Dartmouth College fraternities and sororities

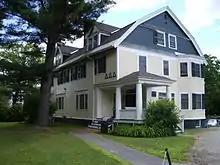
Chi Delta chapter house, 2007

Epsilon Kappa Theta, commonly called EKT "and" Theta"," at Dartmouth College was founded in January 1982 as the "Epsilon Kappa colony" of the Kappa Alpha Theta national sorority. Epsilon Kappa was the 100th colony of the sorority. The sorority initially met in various locations, including the basement of the college president's house. In 1984, the sorority moved into Brewster Hall, a college-owned house previously used as an International House and, later, as temporary housing for the Alpha Chi Omega sorority. In 1992, the sisters of the "Epsilon Kappa chapter" of Kappa Alpha Theta found the strict national rules and the primarily Christian religious readings and rituals of the organization to be antithetical to the spirit of feminism and inclusivity that the chapter desired. The national organization was unhappy that the colony disobeyed its rules and failed to follow the sorority's rituals. On May 4, 1992, the "Epsilon Kappa" notified the Kappa Alpha Theta national organization of its unanimous vote to disaffiliate and become a local sorority. The national organization revoked the charter of "Epsilon Kappa". The Dartmouth women chose the new name Epsilon Kappa Theta. Its current residence is a Victorian house that was the Delta Psi Delta chapter house until 1991. Epsilon Kappa Theta calls itself "one of the most diverse and progressive" Greek houses on campus, and welcomes queer, non-binary, and gender non-conforming members. It voted to leave the Inter-Sorority Council in April 2024 to be more accommodating to its members of marginalized genders.